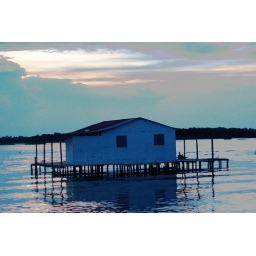
house over the lake